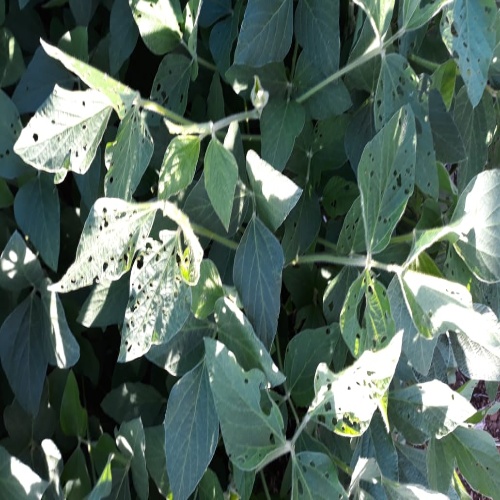
Label: Caterpillar